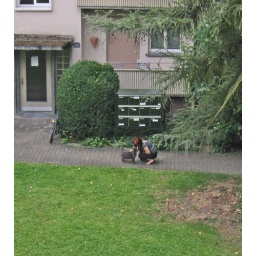
Meghan finds a cat friend in front of the apartment building